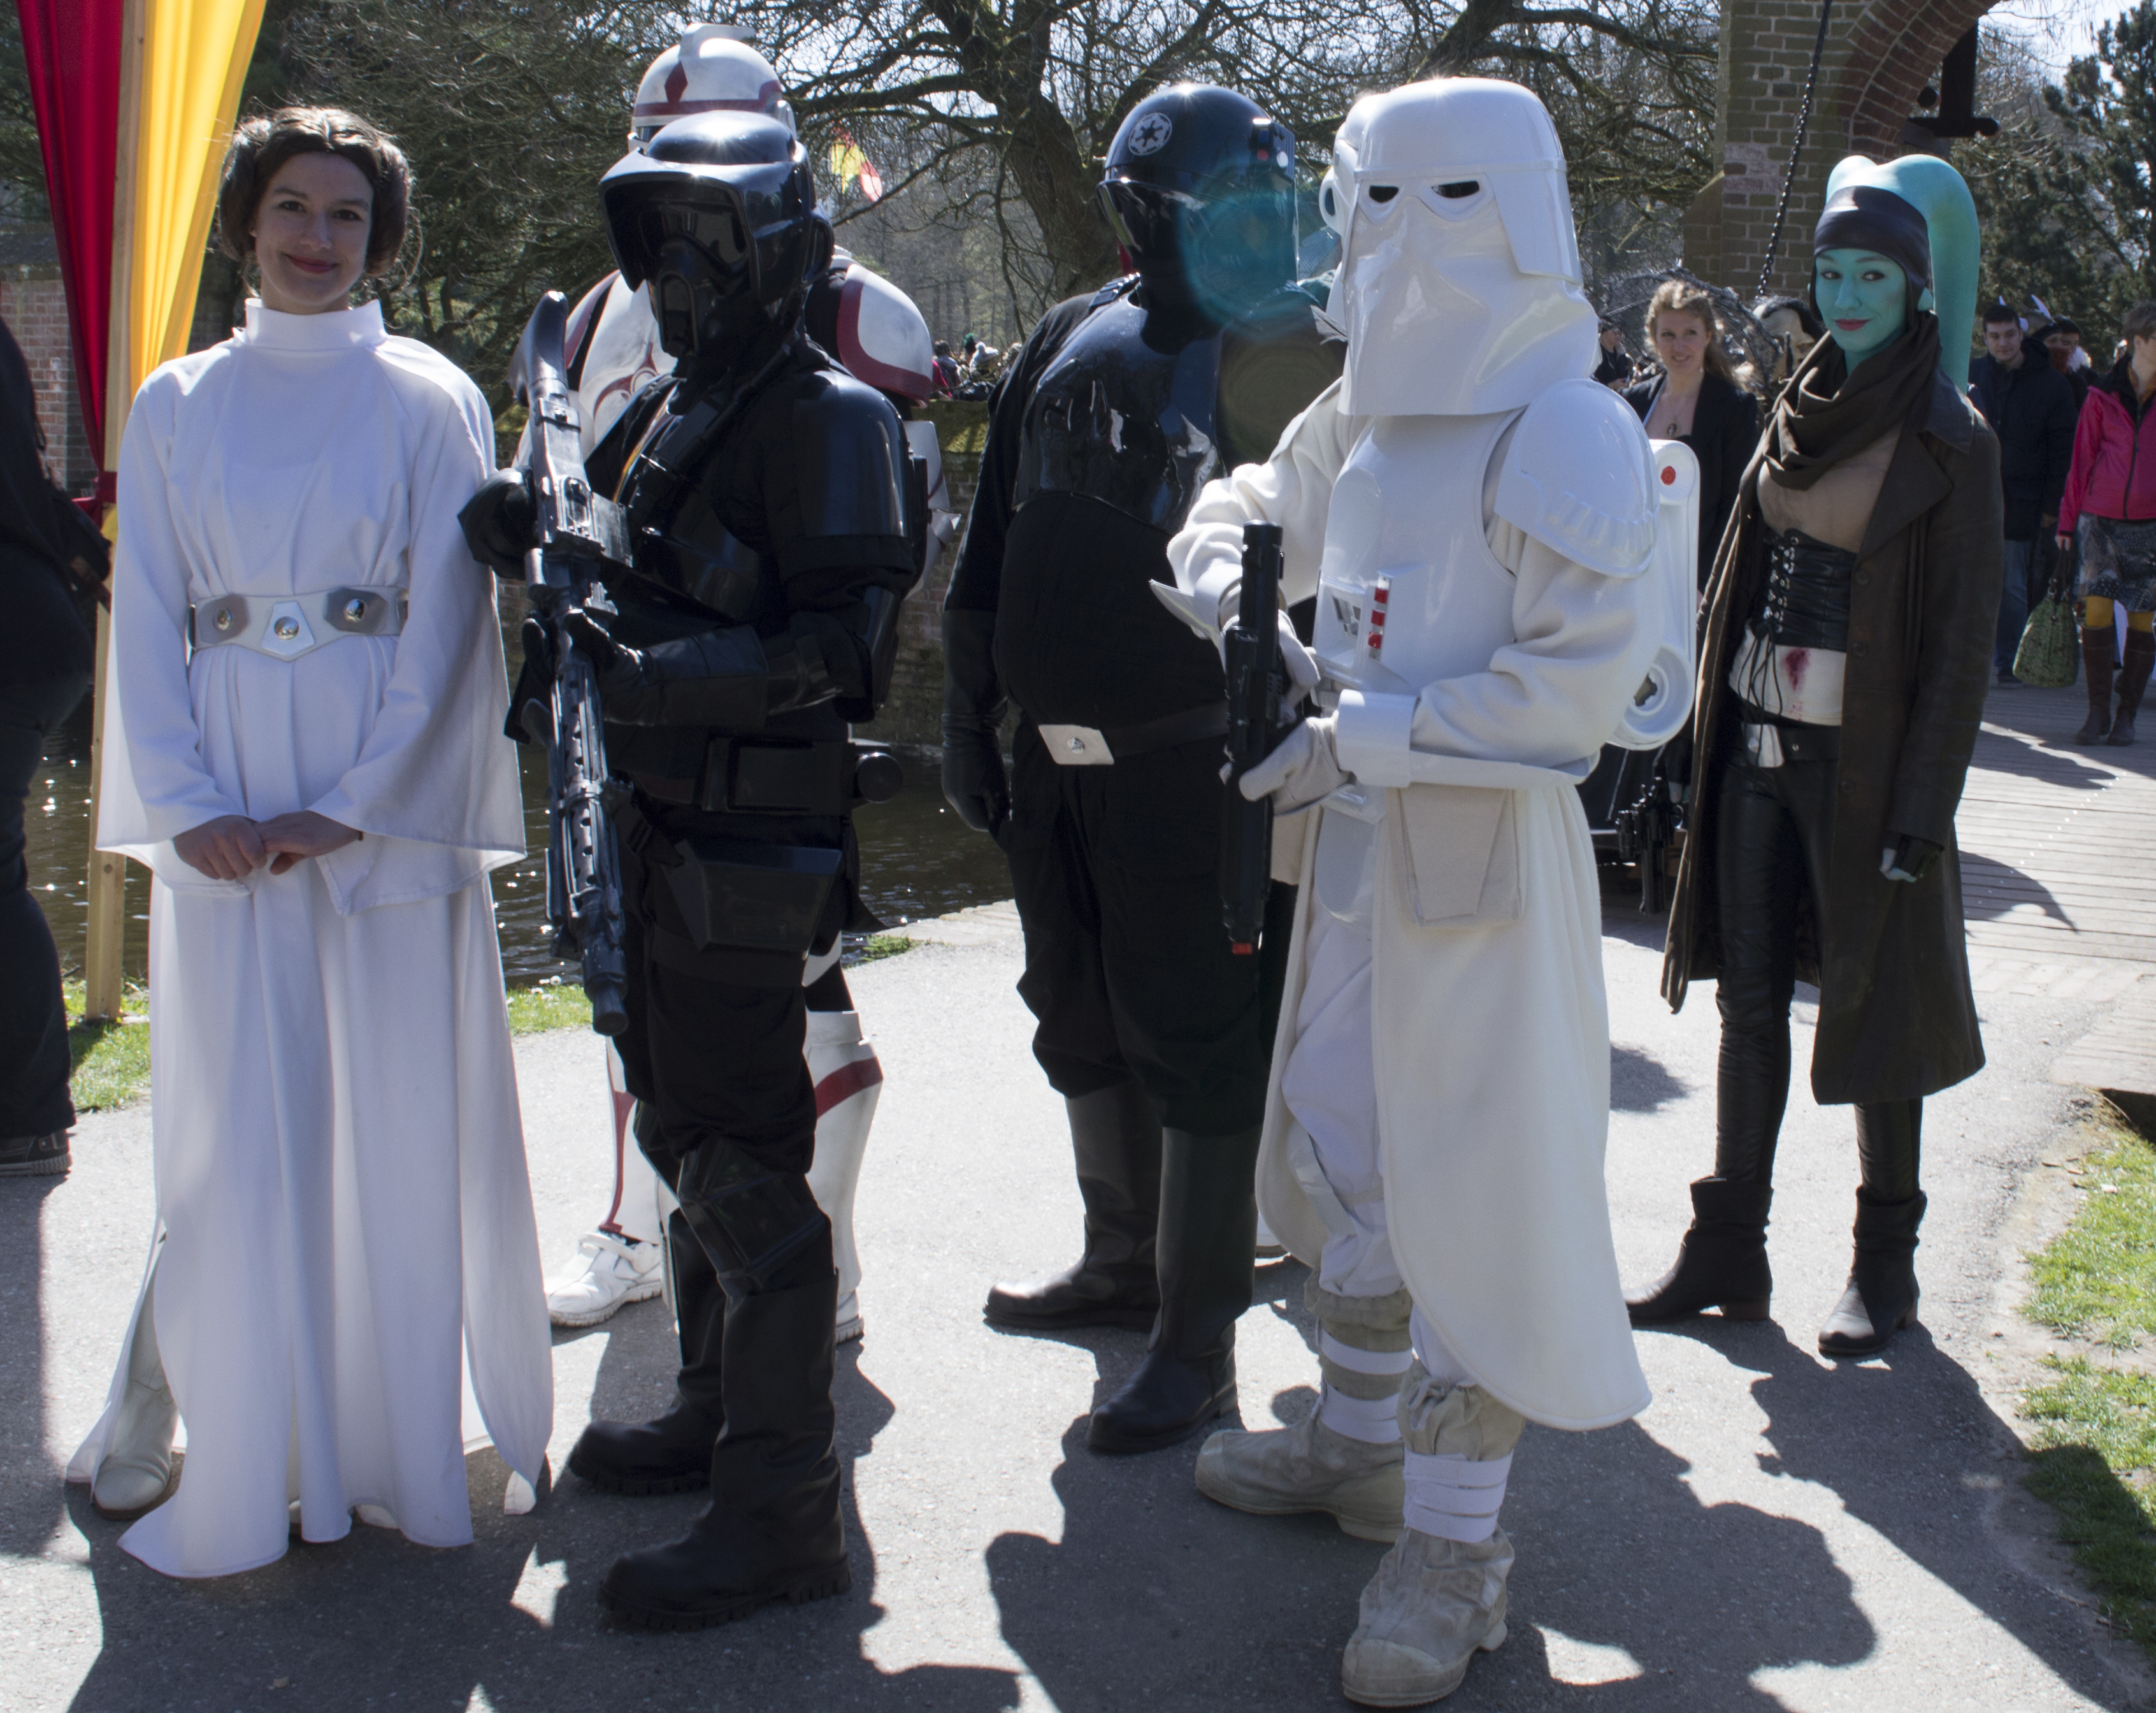
outdoor, people, photography, photo, nikon, clothing, holland, festival, nederland, netherlands, 2013, fun, dutch, outdoorphotography, picture, photograph, fotos, foto, fotografie, fantasy, elf, event, costume, fair, paulvandevelde, pdvandevelde, padagudaloma, dordrecht, nederlandinfotos, evenementenfotografie, pvdvfotografie, pdvandeveldedordrecht, nederlandsefotografie, dutchphotogaraphy, totallydutch, fotografienederland, hollandsefotografie, fotografieholland, haarzuilens, dehaar, elfia, kasteeldehaar, elffantasyfair, elfiahaarzuilens, fantasyevent, elfia2013, wwwelfiacom, dwarveshobbits